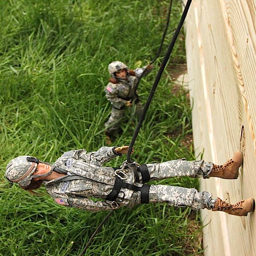
in the army , fellow soldiers always